Jordi Sevilla

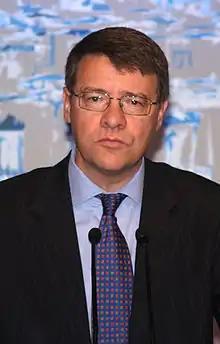
Jordi Sevilla

Jordi Sevilla Segura (Valencia, Spain 19 March 1956), is a Spanish politician and economist chairman of Red Eléctrica Group between 2018 and 2020, when he resigned. He was Minister for Public Administration between 2004 and 2007.